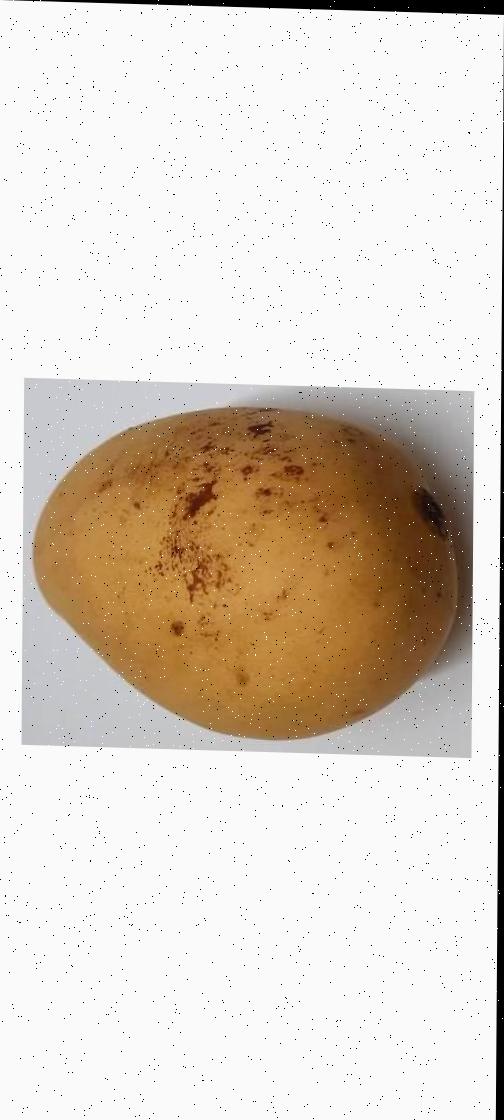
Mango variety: Katimon